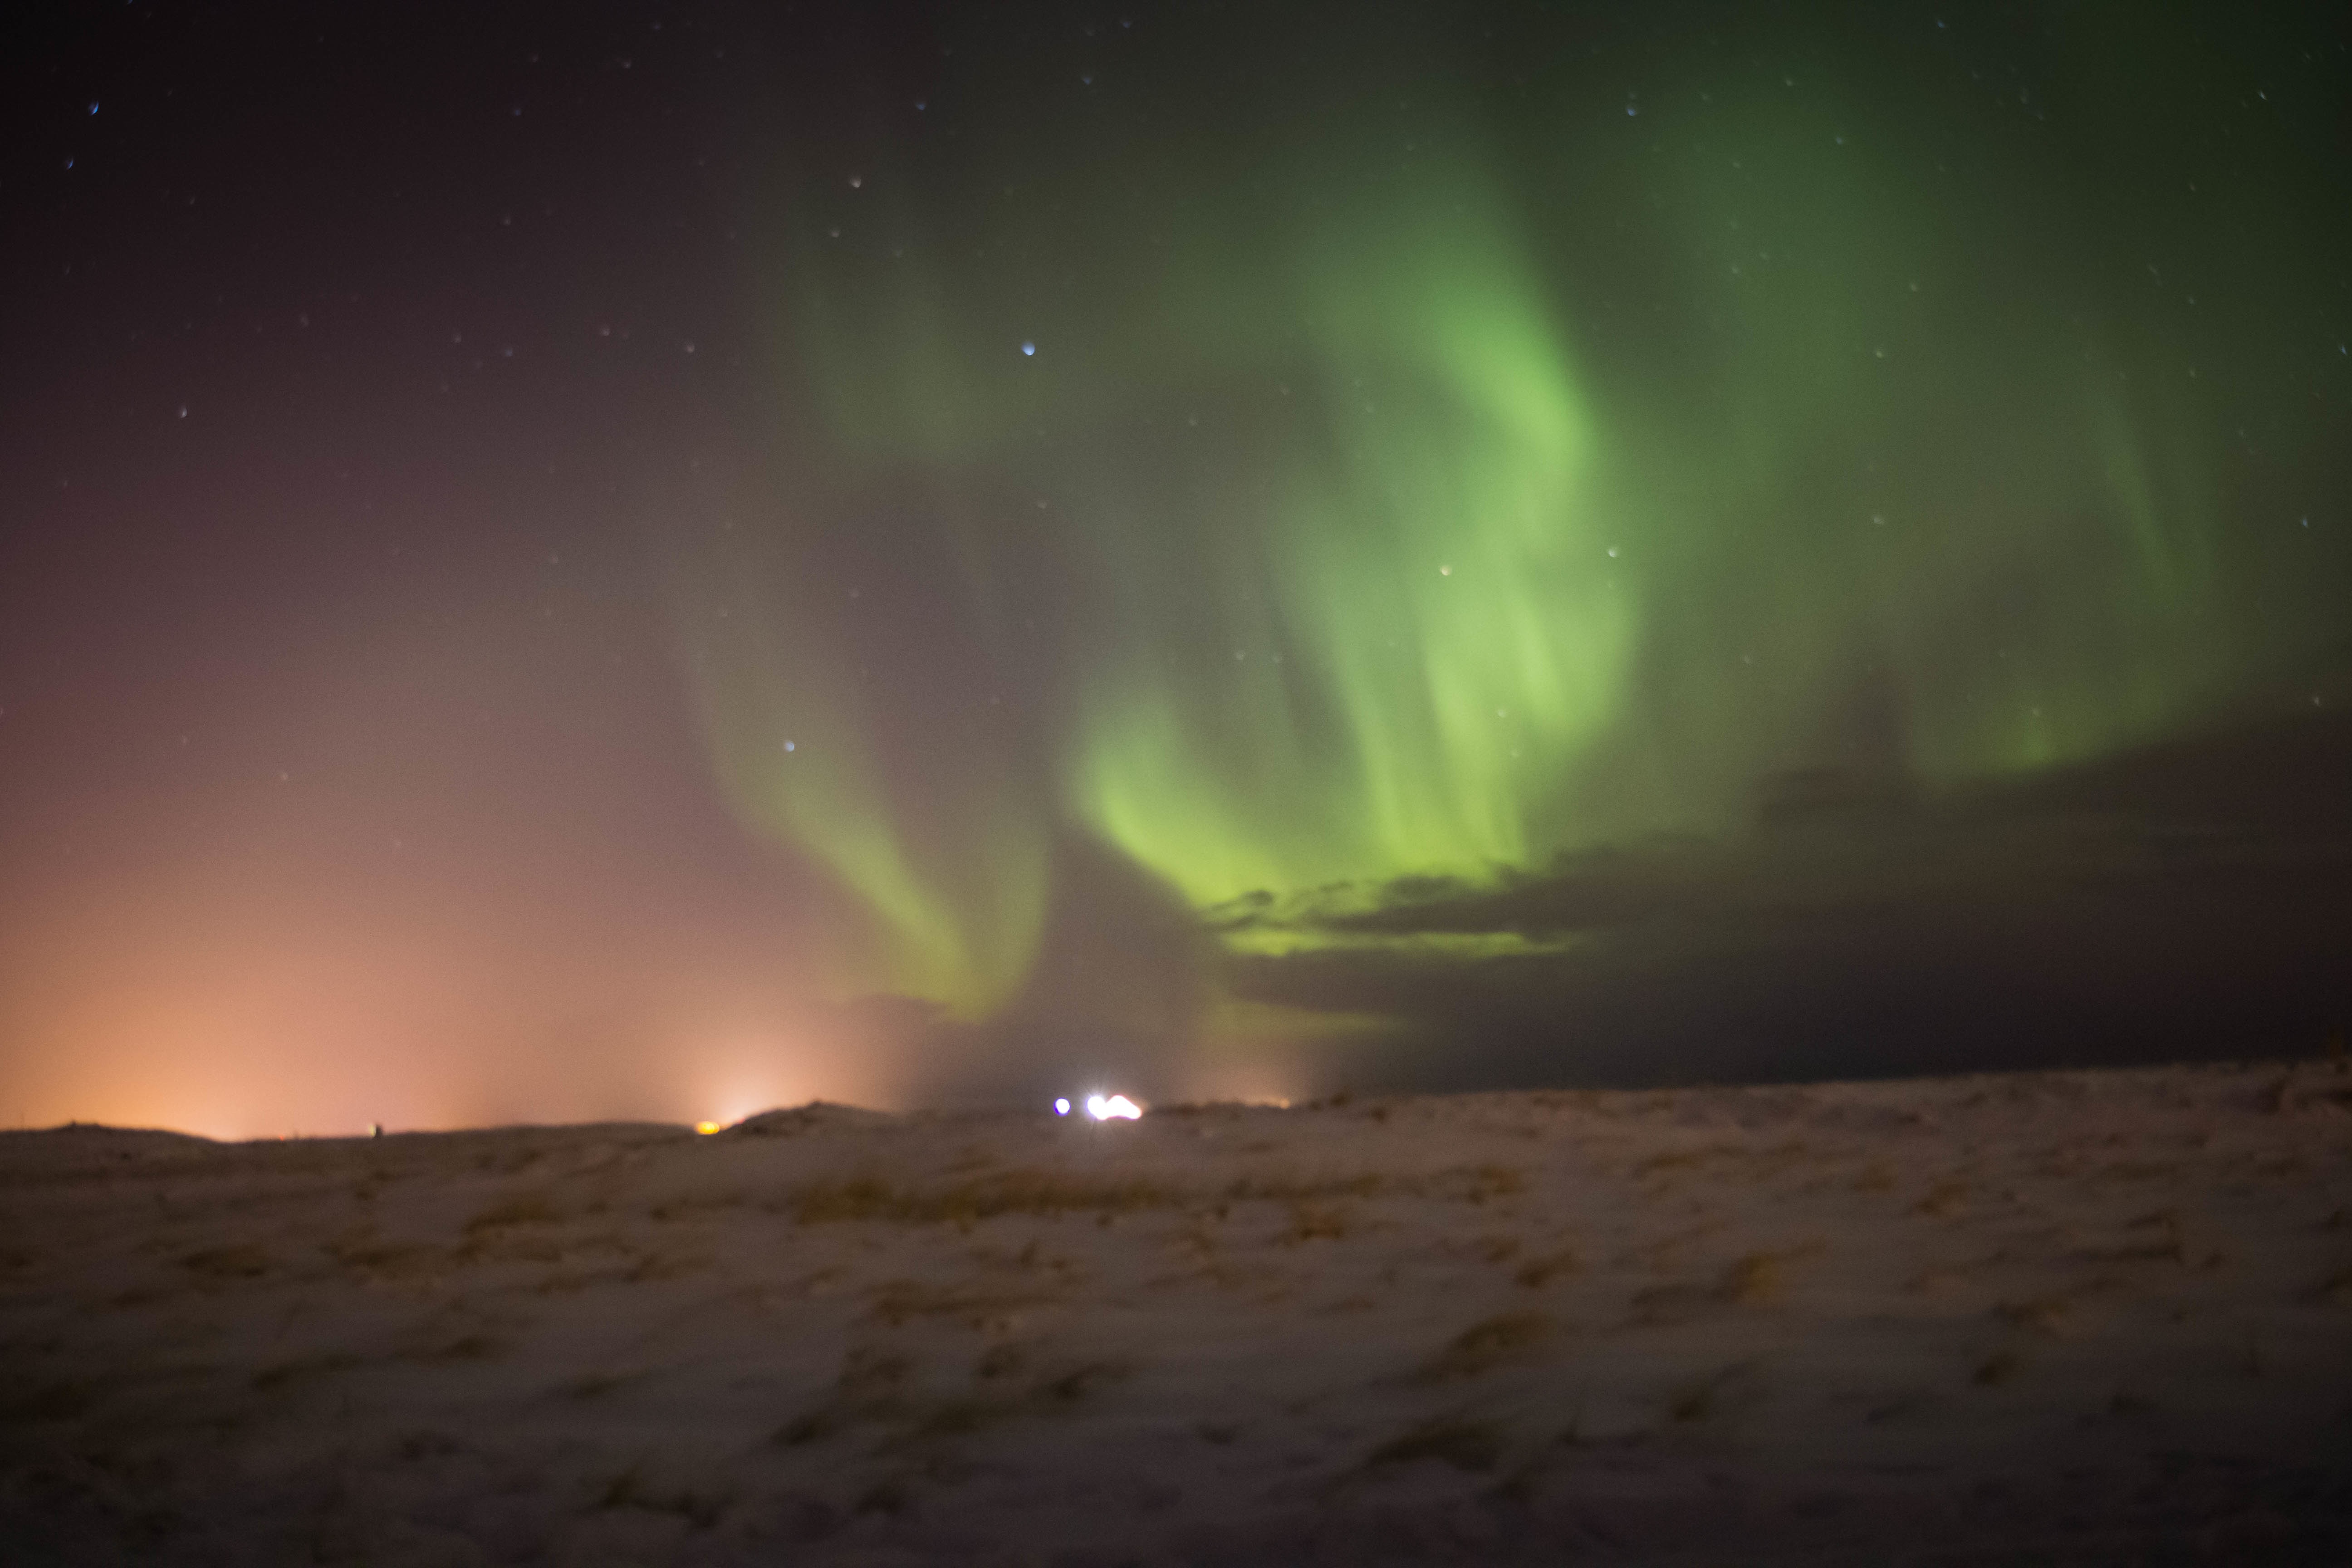
atmosphere, aurora